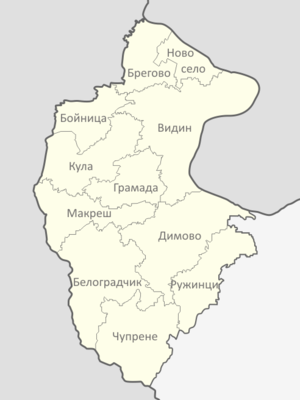
Vidin (provins)
Vidin-provinsen med angivelse af kommuner og byer
Vidin er en af de 28 provinser i Bulgarien, beliggende i den nordvestligste del af landet, på grænsen til nabolandene Serbien og Rumænien. Provinsen har et areal på 3.033 kvadratkilometer og et indbyggertal på 128.050.